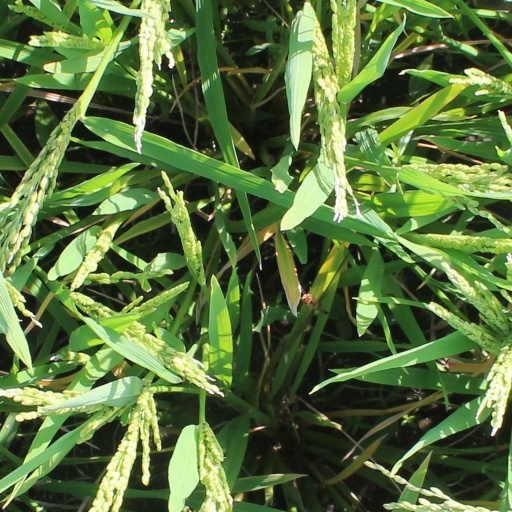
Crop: rice